Wise Guys Prefer Brunettes

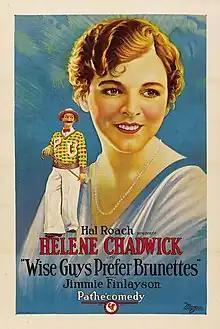
Film poster

Wise Guys Prefer Brunettes is an American silent comedy film directed by F. Richard Jones and Stan Laurel, starring James Finlayson, Ted Healy, Charlotte Mineau, and Helene Chadwick. It was released by Pathé Exchange on October 3, 1926.